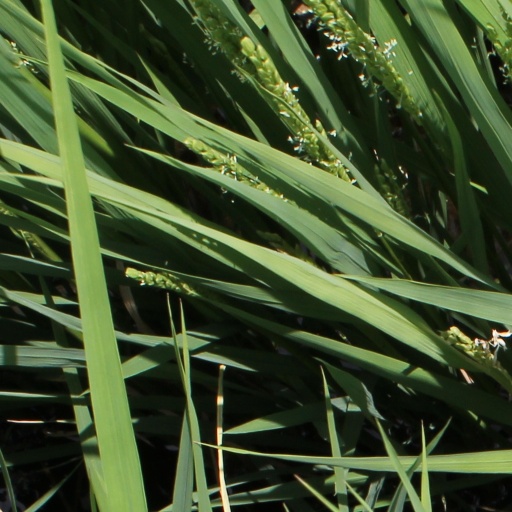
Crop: rice